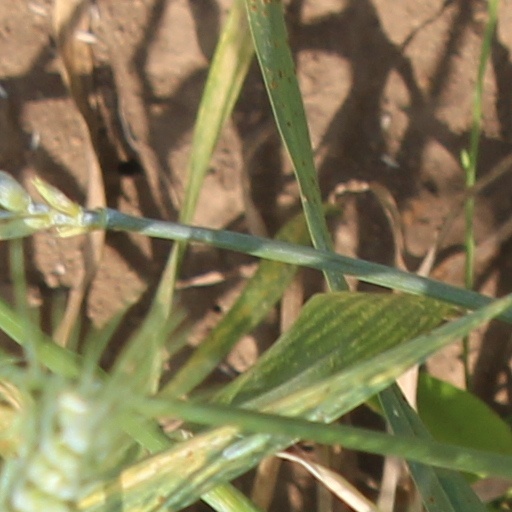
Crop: wheat